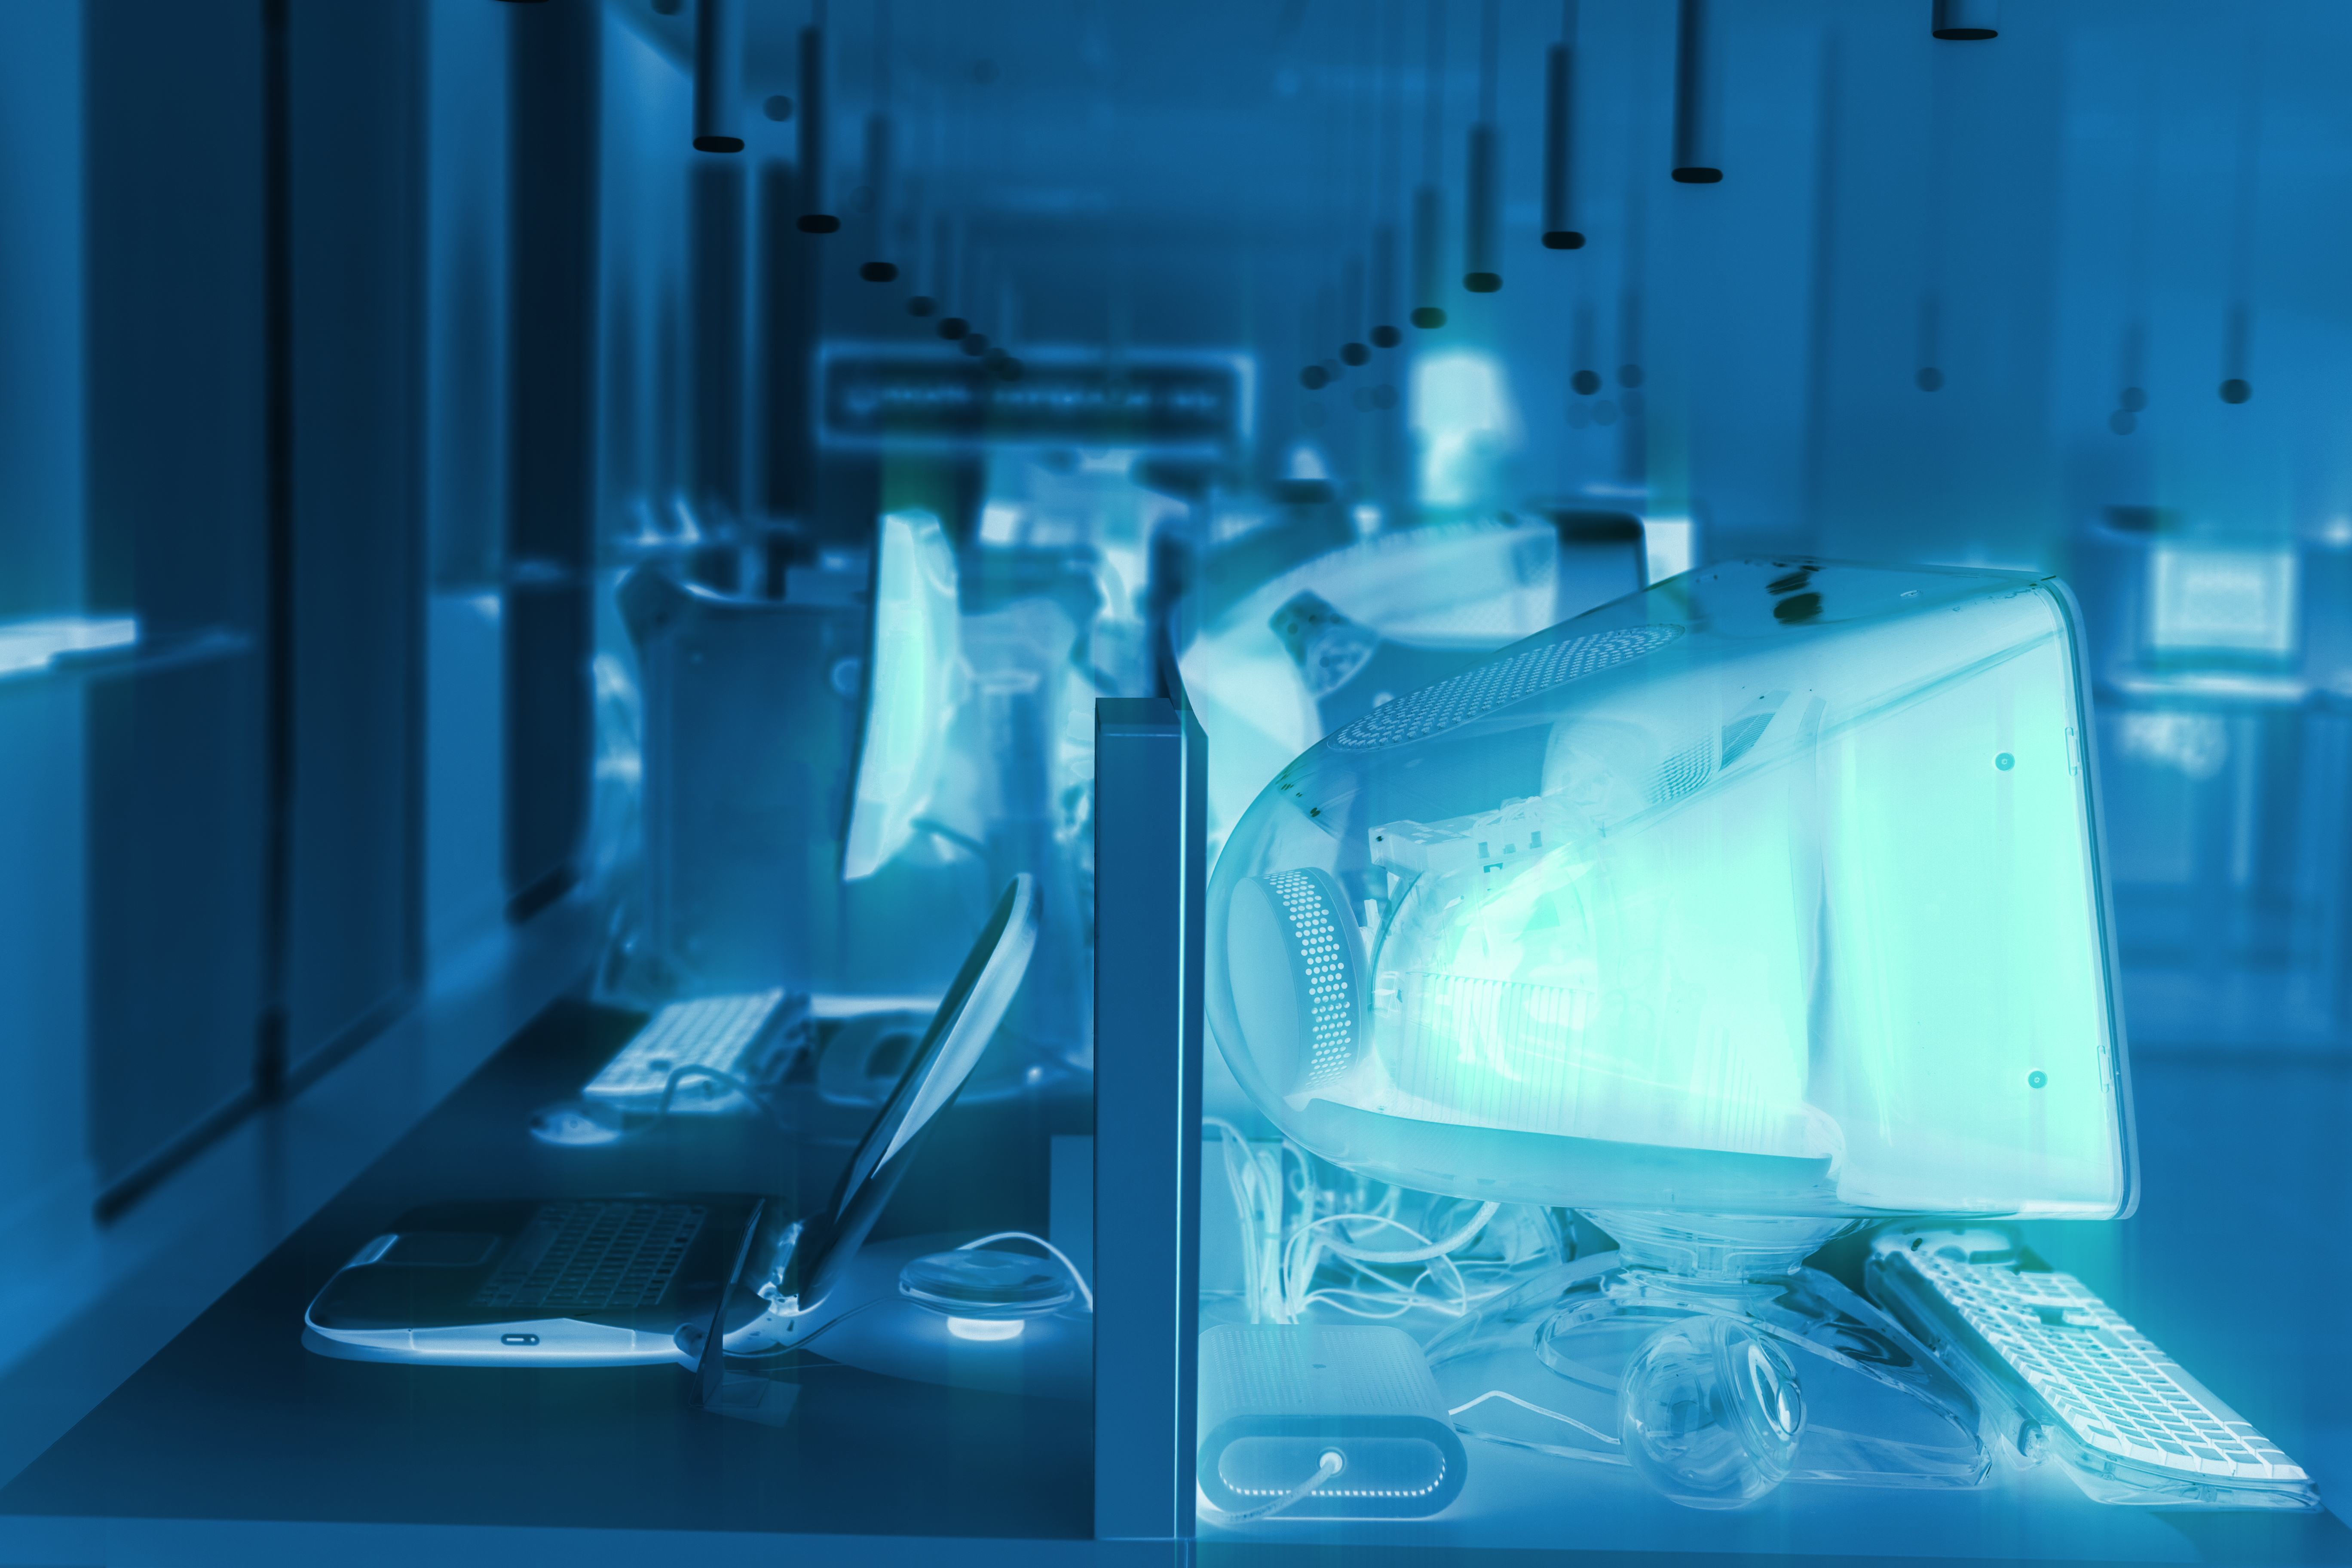
abstraction, blue, communication, computer, computing, concept, connection, design, digital, electronic, global, glow, idea, information, internet, keyboard, modern, network, power, screen, services, social, speed, symbol, system, tech, technology, virtual, wire, workshop, world, product, water, glass, transparency and translucency, space